Uzi

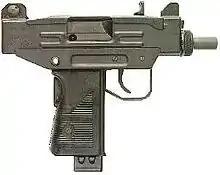
An Uzi pistol with a 20-round magazine

The Uzi pistol is a semi-automatic, closed bolt, and blowback-operated pistol variant. Its muzzle velocity is 345 m/s. It is a Micro Uzi with no shoulder stock or full-automatic firing capability. The intended users of the pistol are various security agencies in need of a high-capacity semi-automatic pistol, or civilian shooters who want a gun with those qualities and the familiarity of the Uzi style. It was introduced in 1984 and produced until 1993.